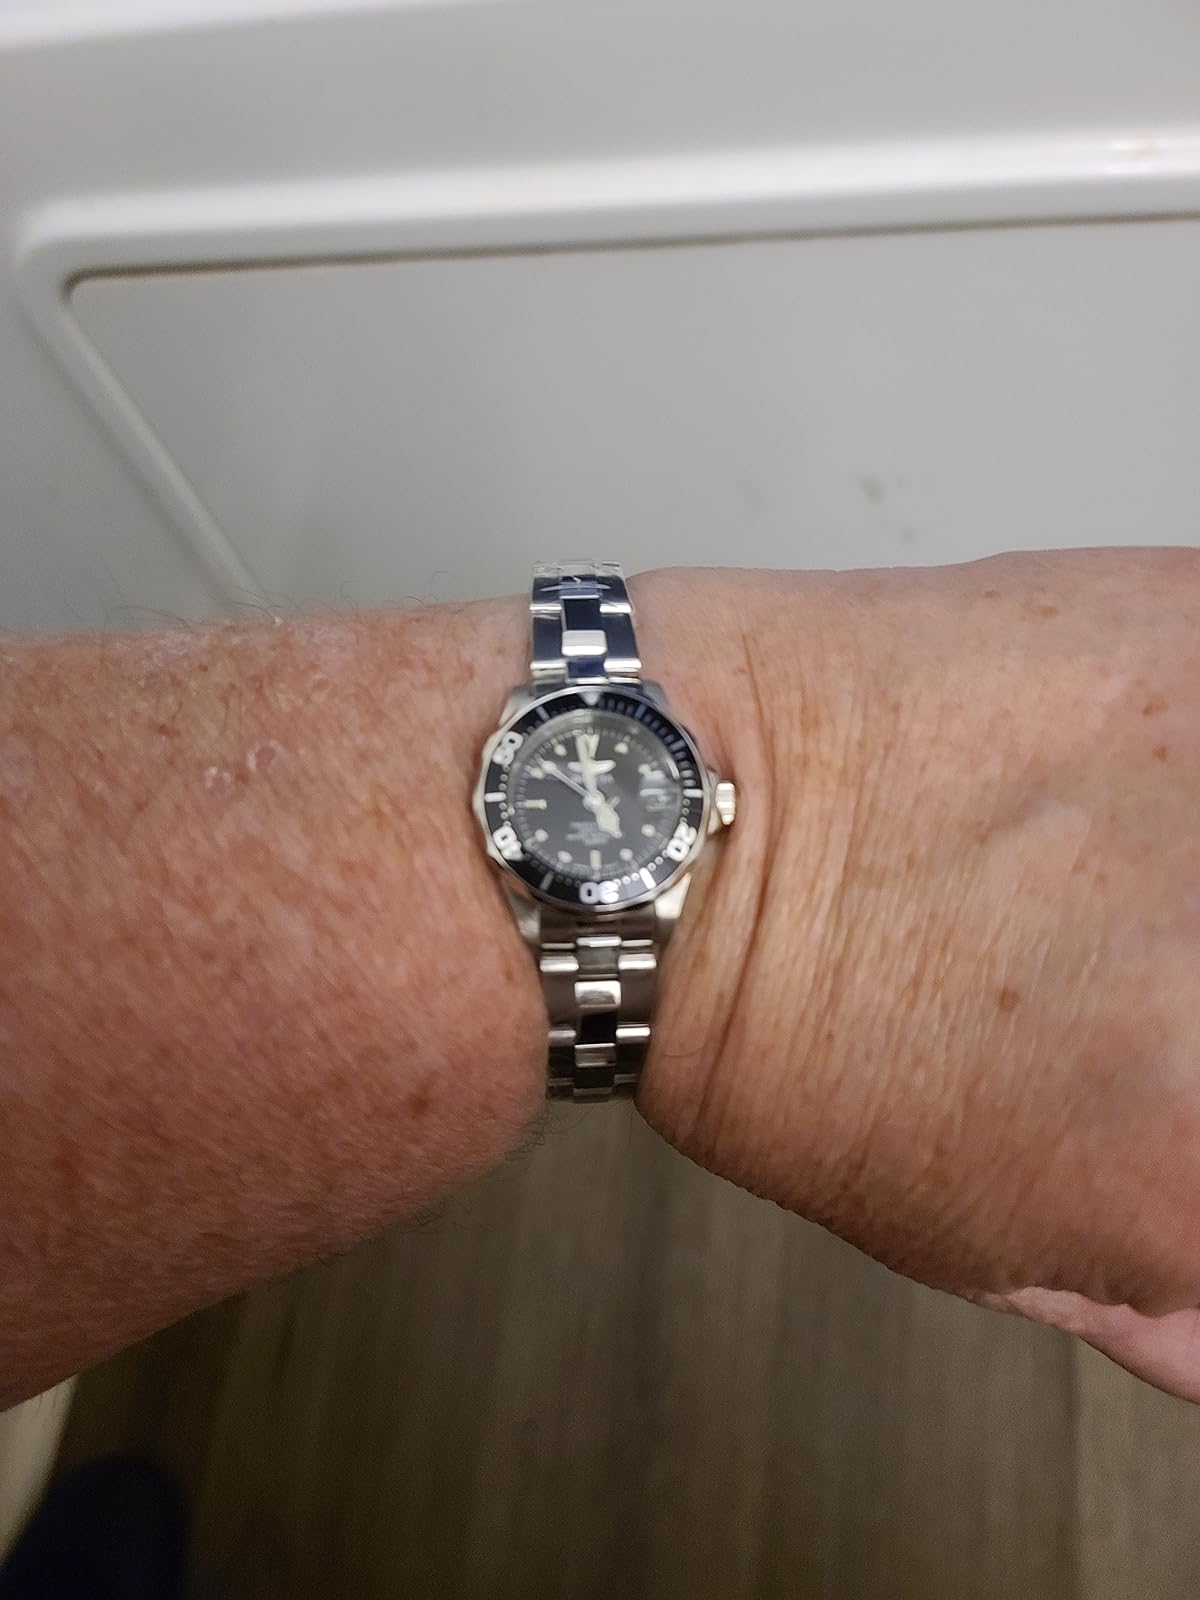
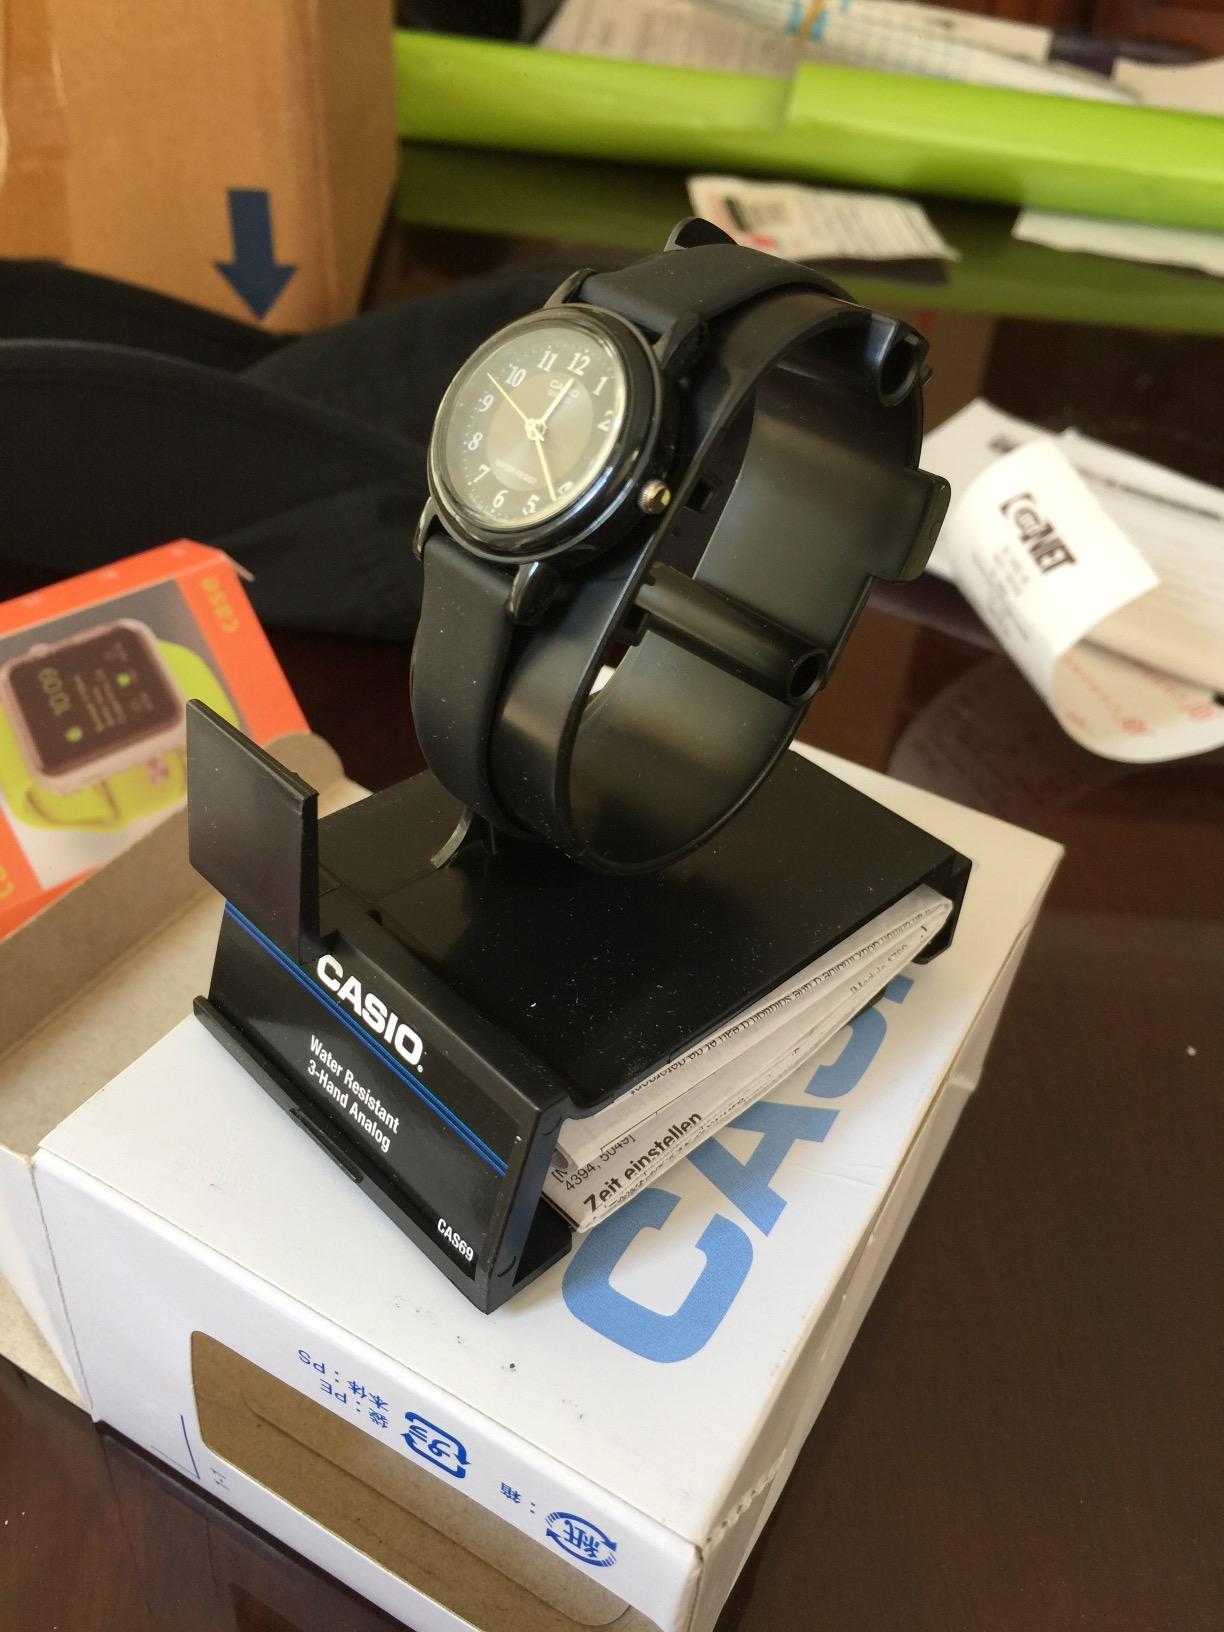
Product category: accessories_watch
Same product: no